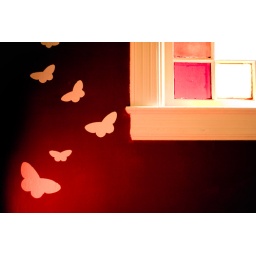
up the stairs, in the corner....my favorite window in the house